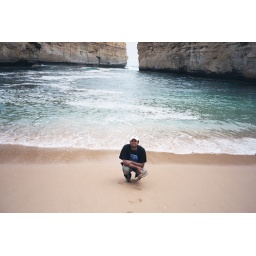
abhi near the ship wreck coast